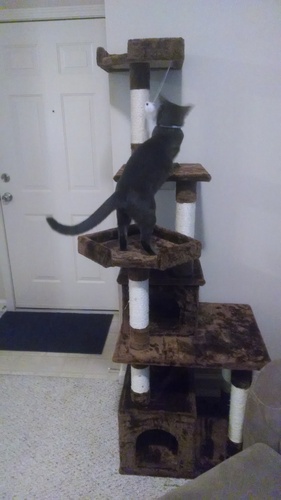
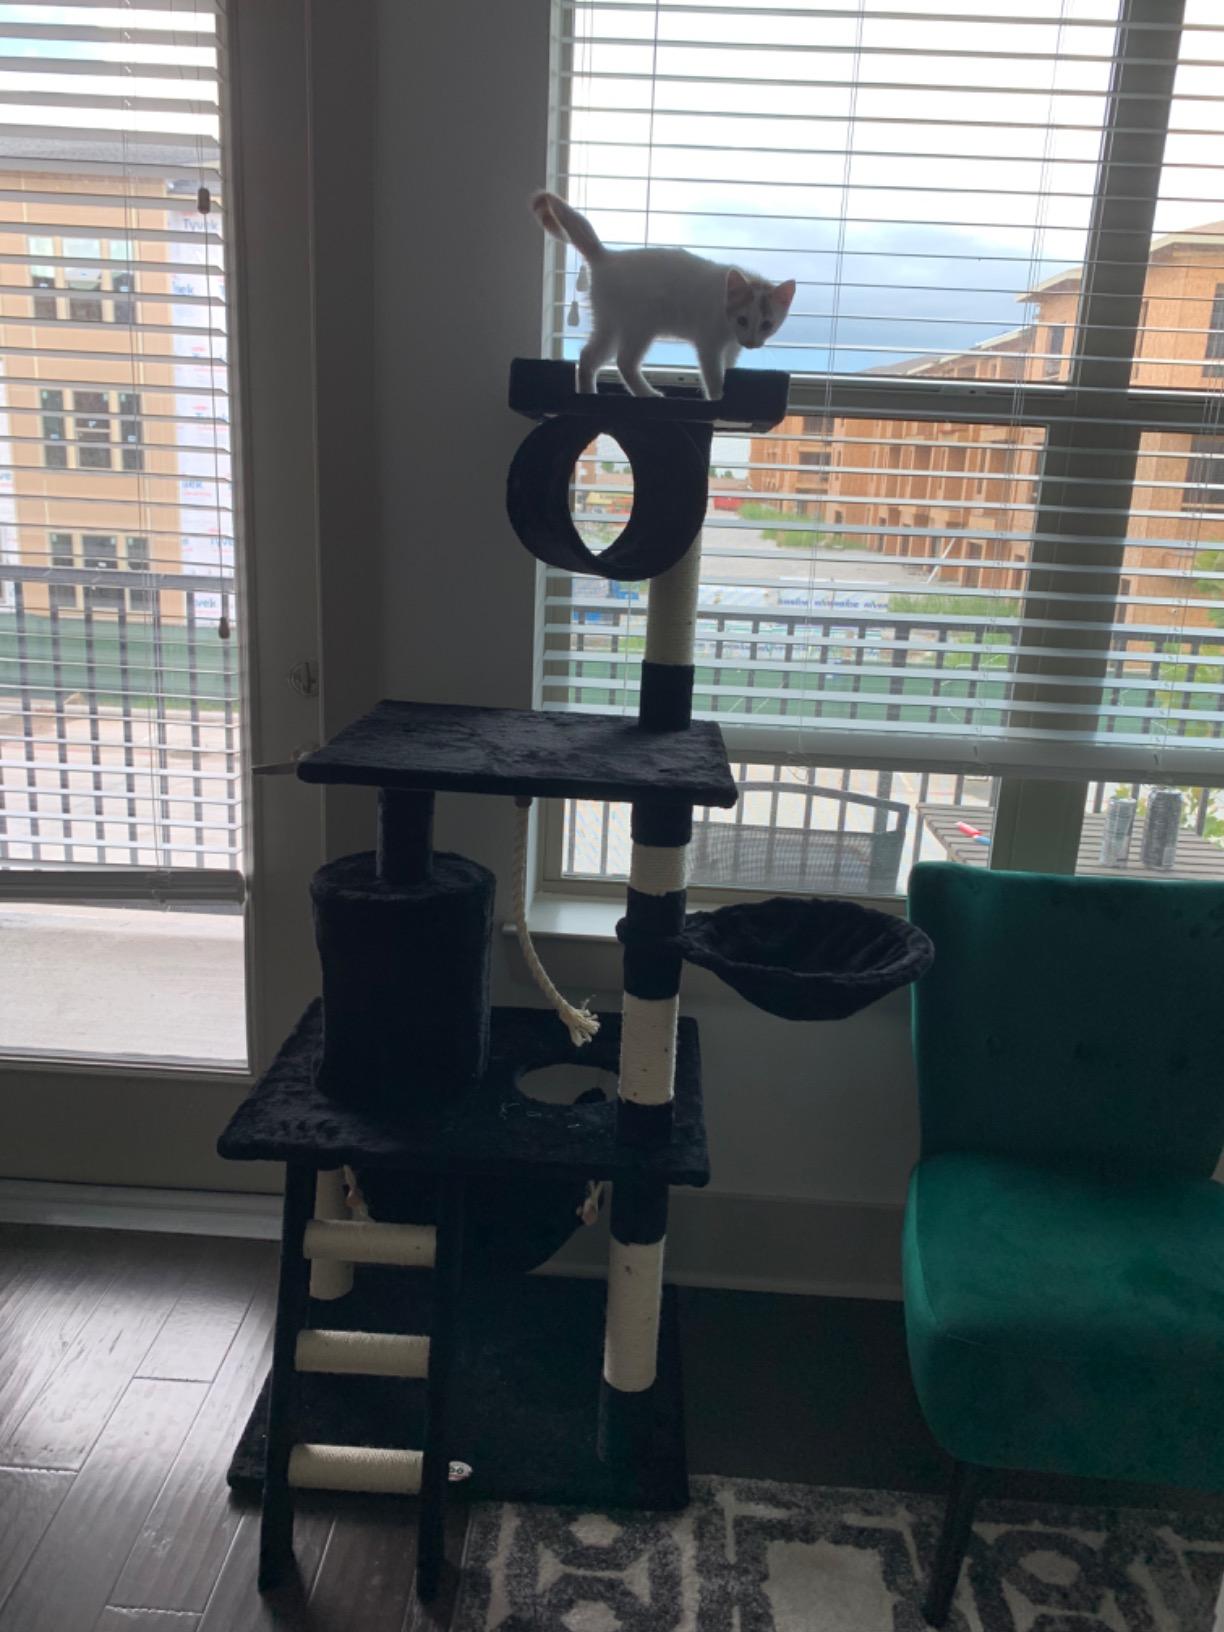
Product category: items_cat tree
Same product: no